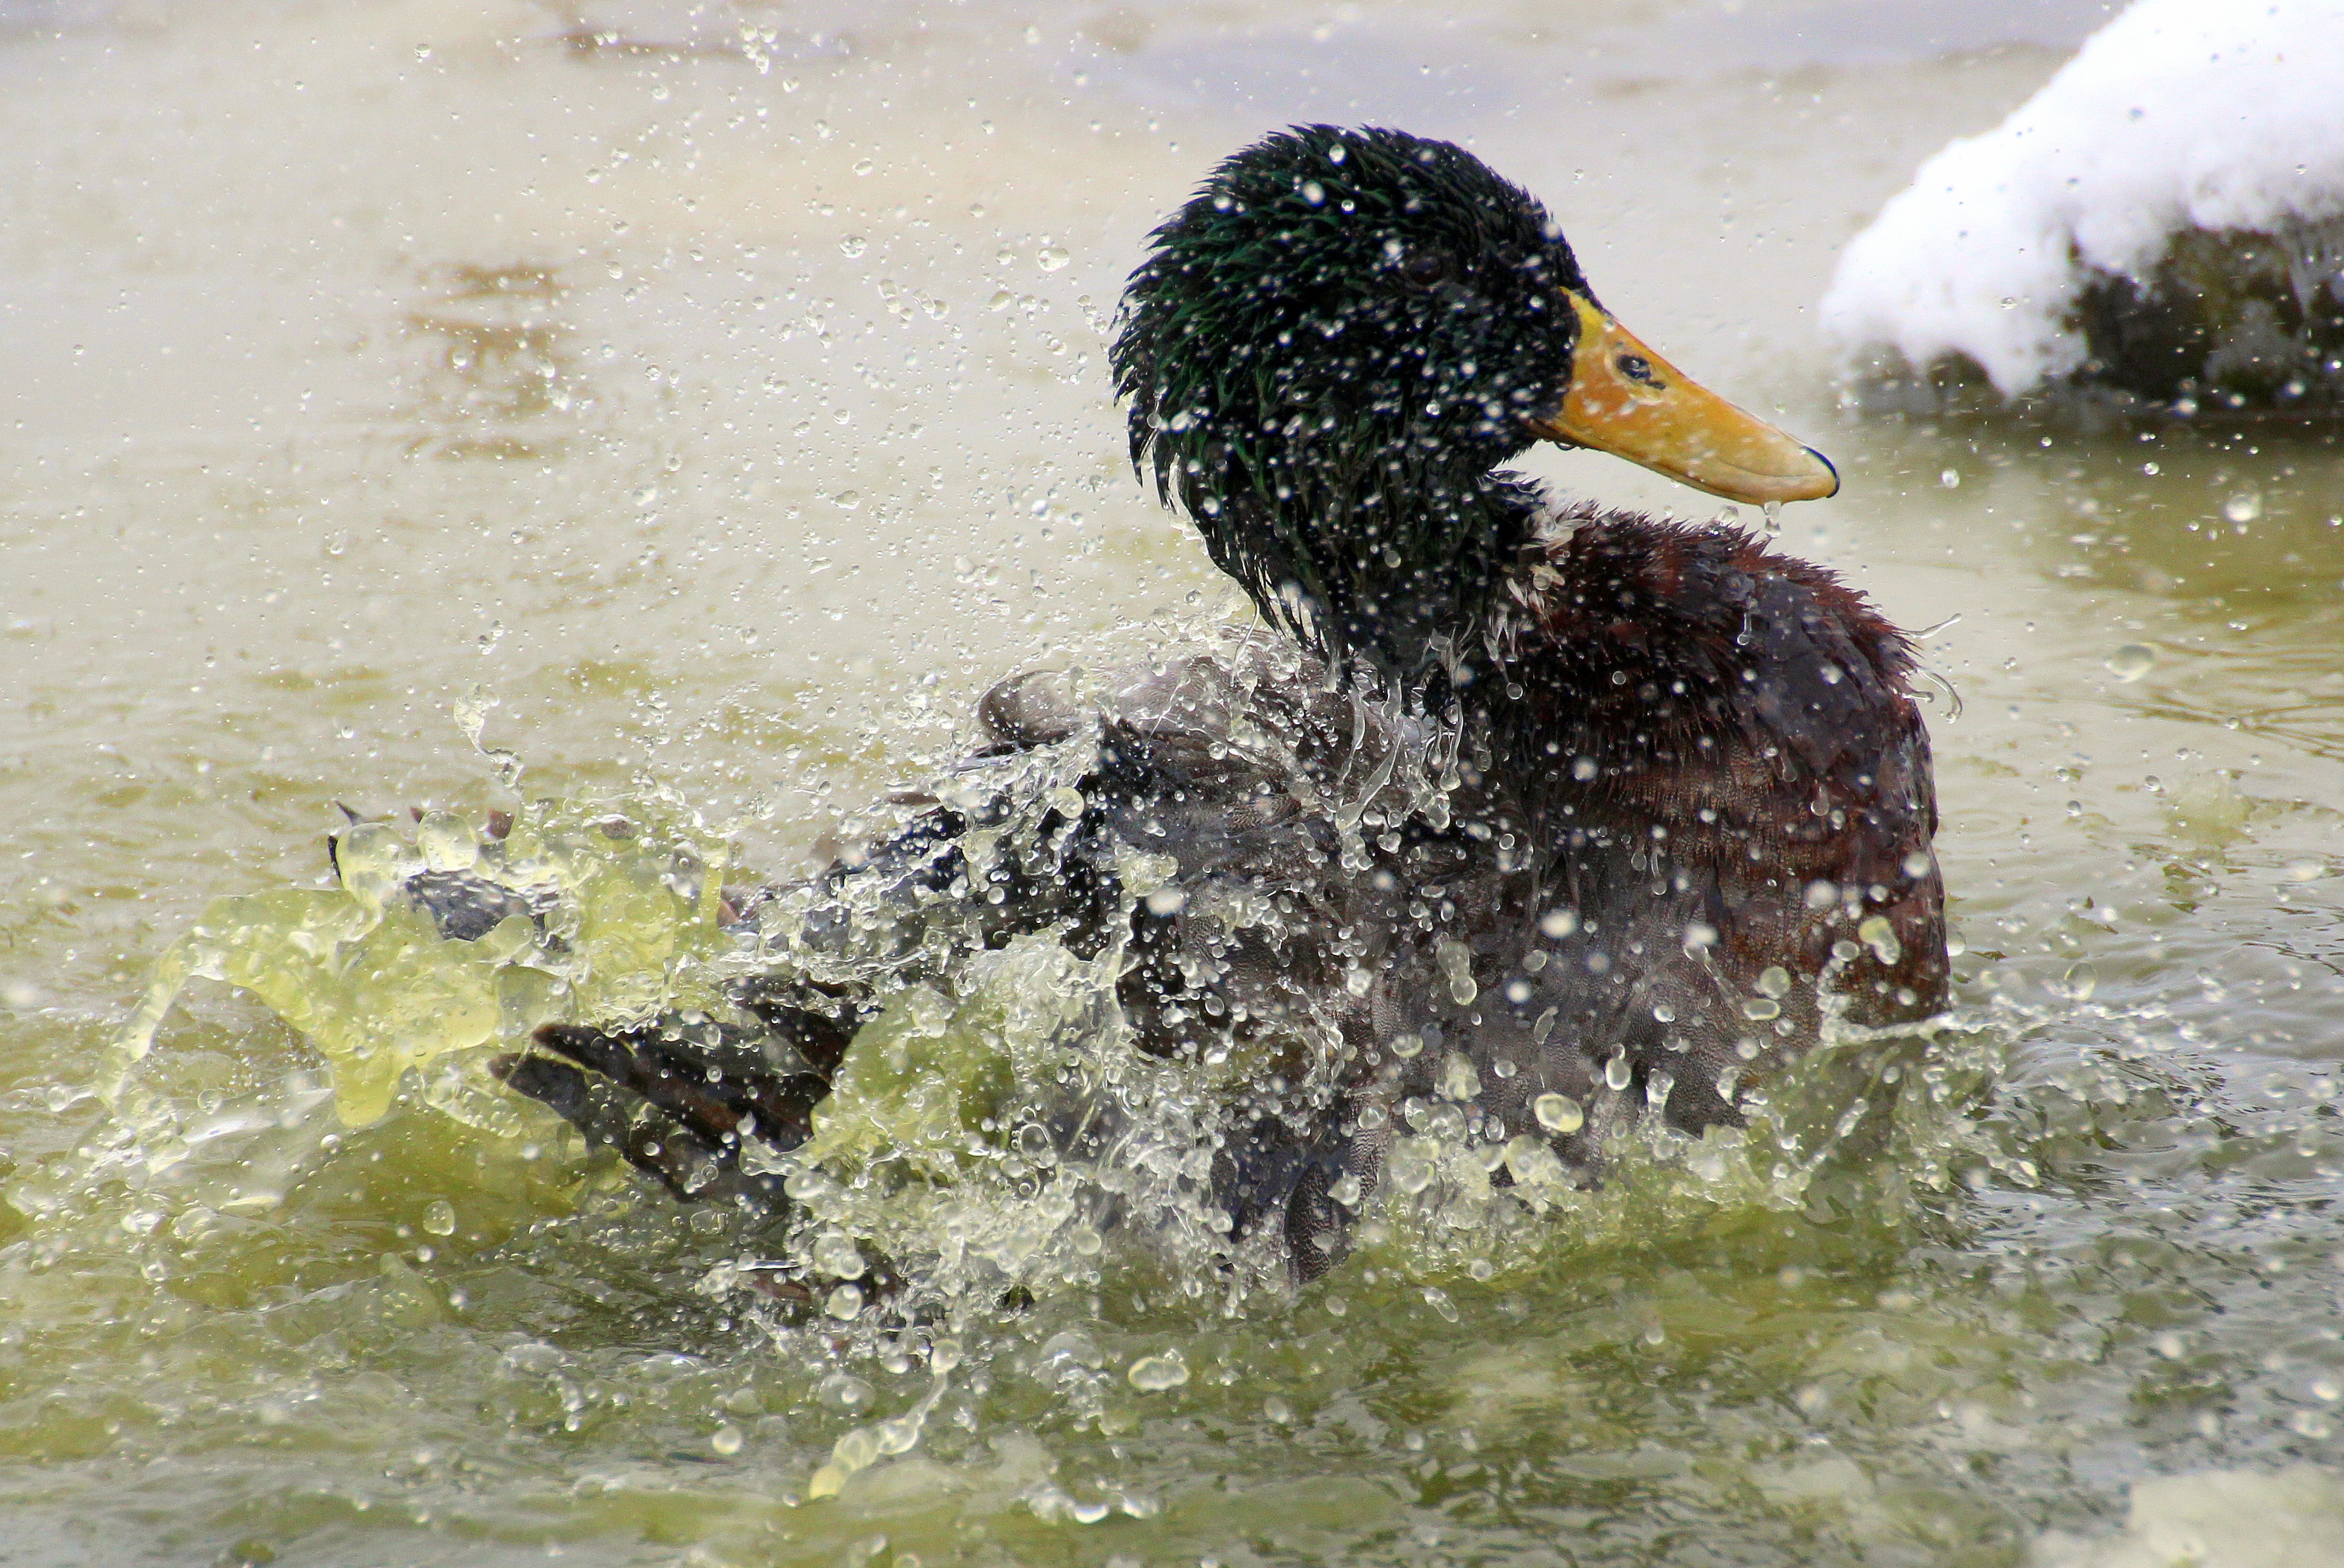
water, nature, snow, bird, male, wildlife, swim, beak, wash, colorful, feather, fauna, plumage, drake, duck, paddling, vertebrate, bill, waterfowl, water bird, mallard, inject, artificial duck pond, fluffed up, pond liner, ducks geese and swans, seaduck